Compars Herrmann

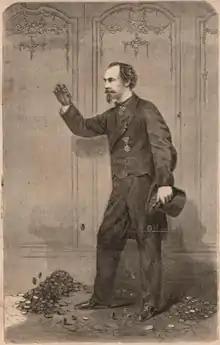
Prof. Herrmann

Carl (Compars) Herrmann (1816–1887) was a German illusionist and magician. He was part of what has been referred to by some as the "first-family of magic". Carl's father Samuel, a practicing German physician, was the first to enjoy magic as a hobby. Samuel's first son Carl (Compars), was born in 1816 and left medical school at an early age to pursue a career as a magician. He was the first in the family to gain fame as a conjurer. By the age of thirty, Carl was recognized as one of Europe's most accomplished magician. Alexander Herrmann, who was 27 years younger than his brother Carl, also became a world-famous magician.